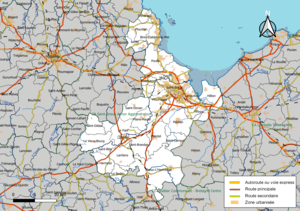
Carte géographique de l'intercommunalité Saint-Brieuc Armor Agglomération, département des Côtes-d'Armor, France. Composition au 1er janvier 2019.
Saint-Brieuc Armor Agglomération est une communauté d'agglomération française, créée au 1ᵉʳ janvier 2017 et située dans le département des Côtes-d'Armor et la région Bretagne.